WalangForever

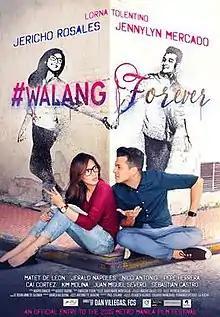
Theatrical release poster

#WalangForever is a 2015 Filipino romantic comedy film starring Jennylyn Mercado and Jericho Rosales. It is an official entry to the 2015 Metro Manila Film Festival and was shown on December 25, 2015.